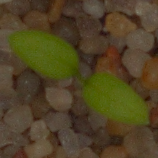
Label: common_chickweed